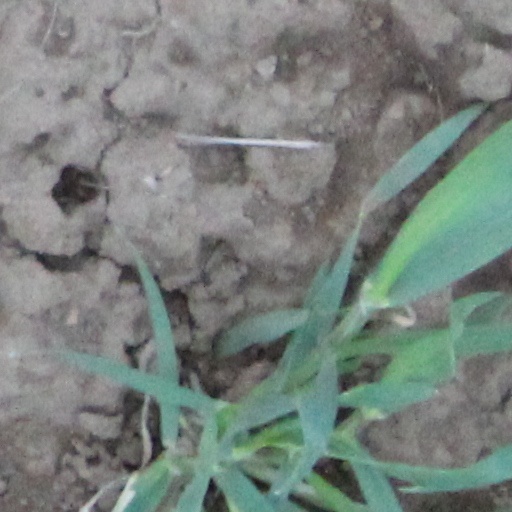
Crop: wheat